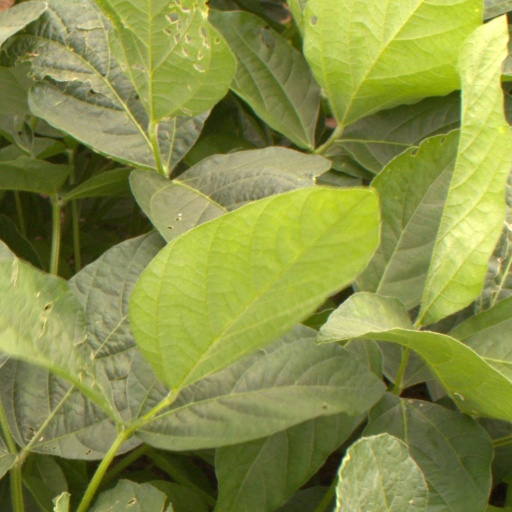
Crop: soybean